John Ledyard

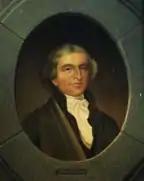

John Ledyard (November 1751 – 10 January 1789) was an American explorer and adventurer.